Bedazzled (1967 film)

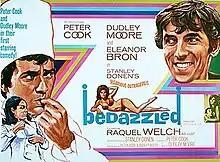
Theatrical release poster by Tom Chantrell

Bedazzled is a 1967 British DeLuxe Color fantasy comedy film produced and directed by Stanley Donen in Panavision format. It was written by comedian Peter Cook and stars both Cook and his comedy partner Dudley Moore. It is a comic retelling of the Faust legend, set in the Swinging London of the 1960s. In the film, the Devil (Cook) offers an unhappy young man (Moore) seven wishes in return for his soul, but twists the spirit of the wishes to frustrate the man's hopes.